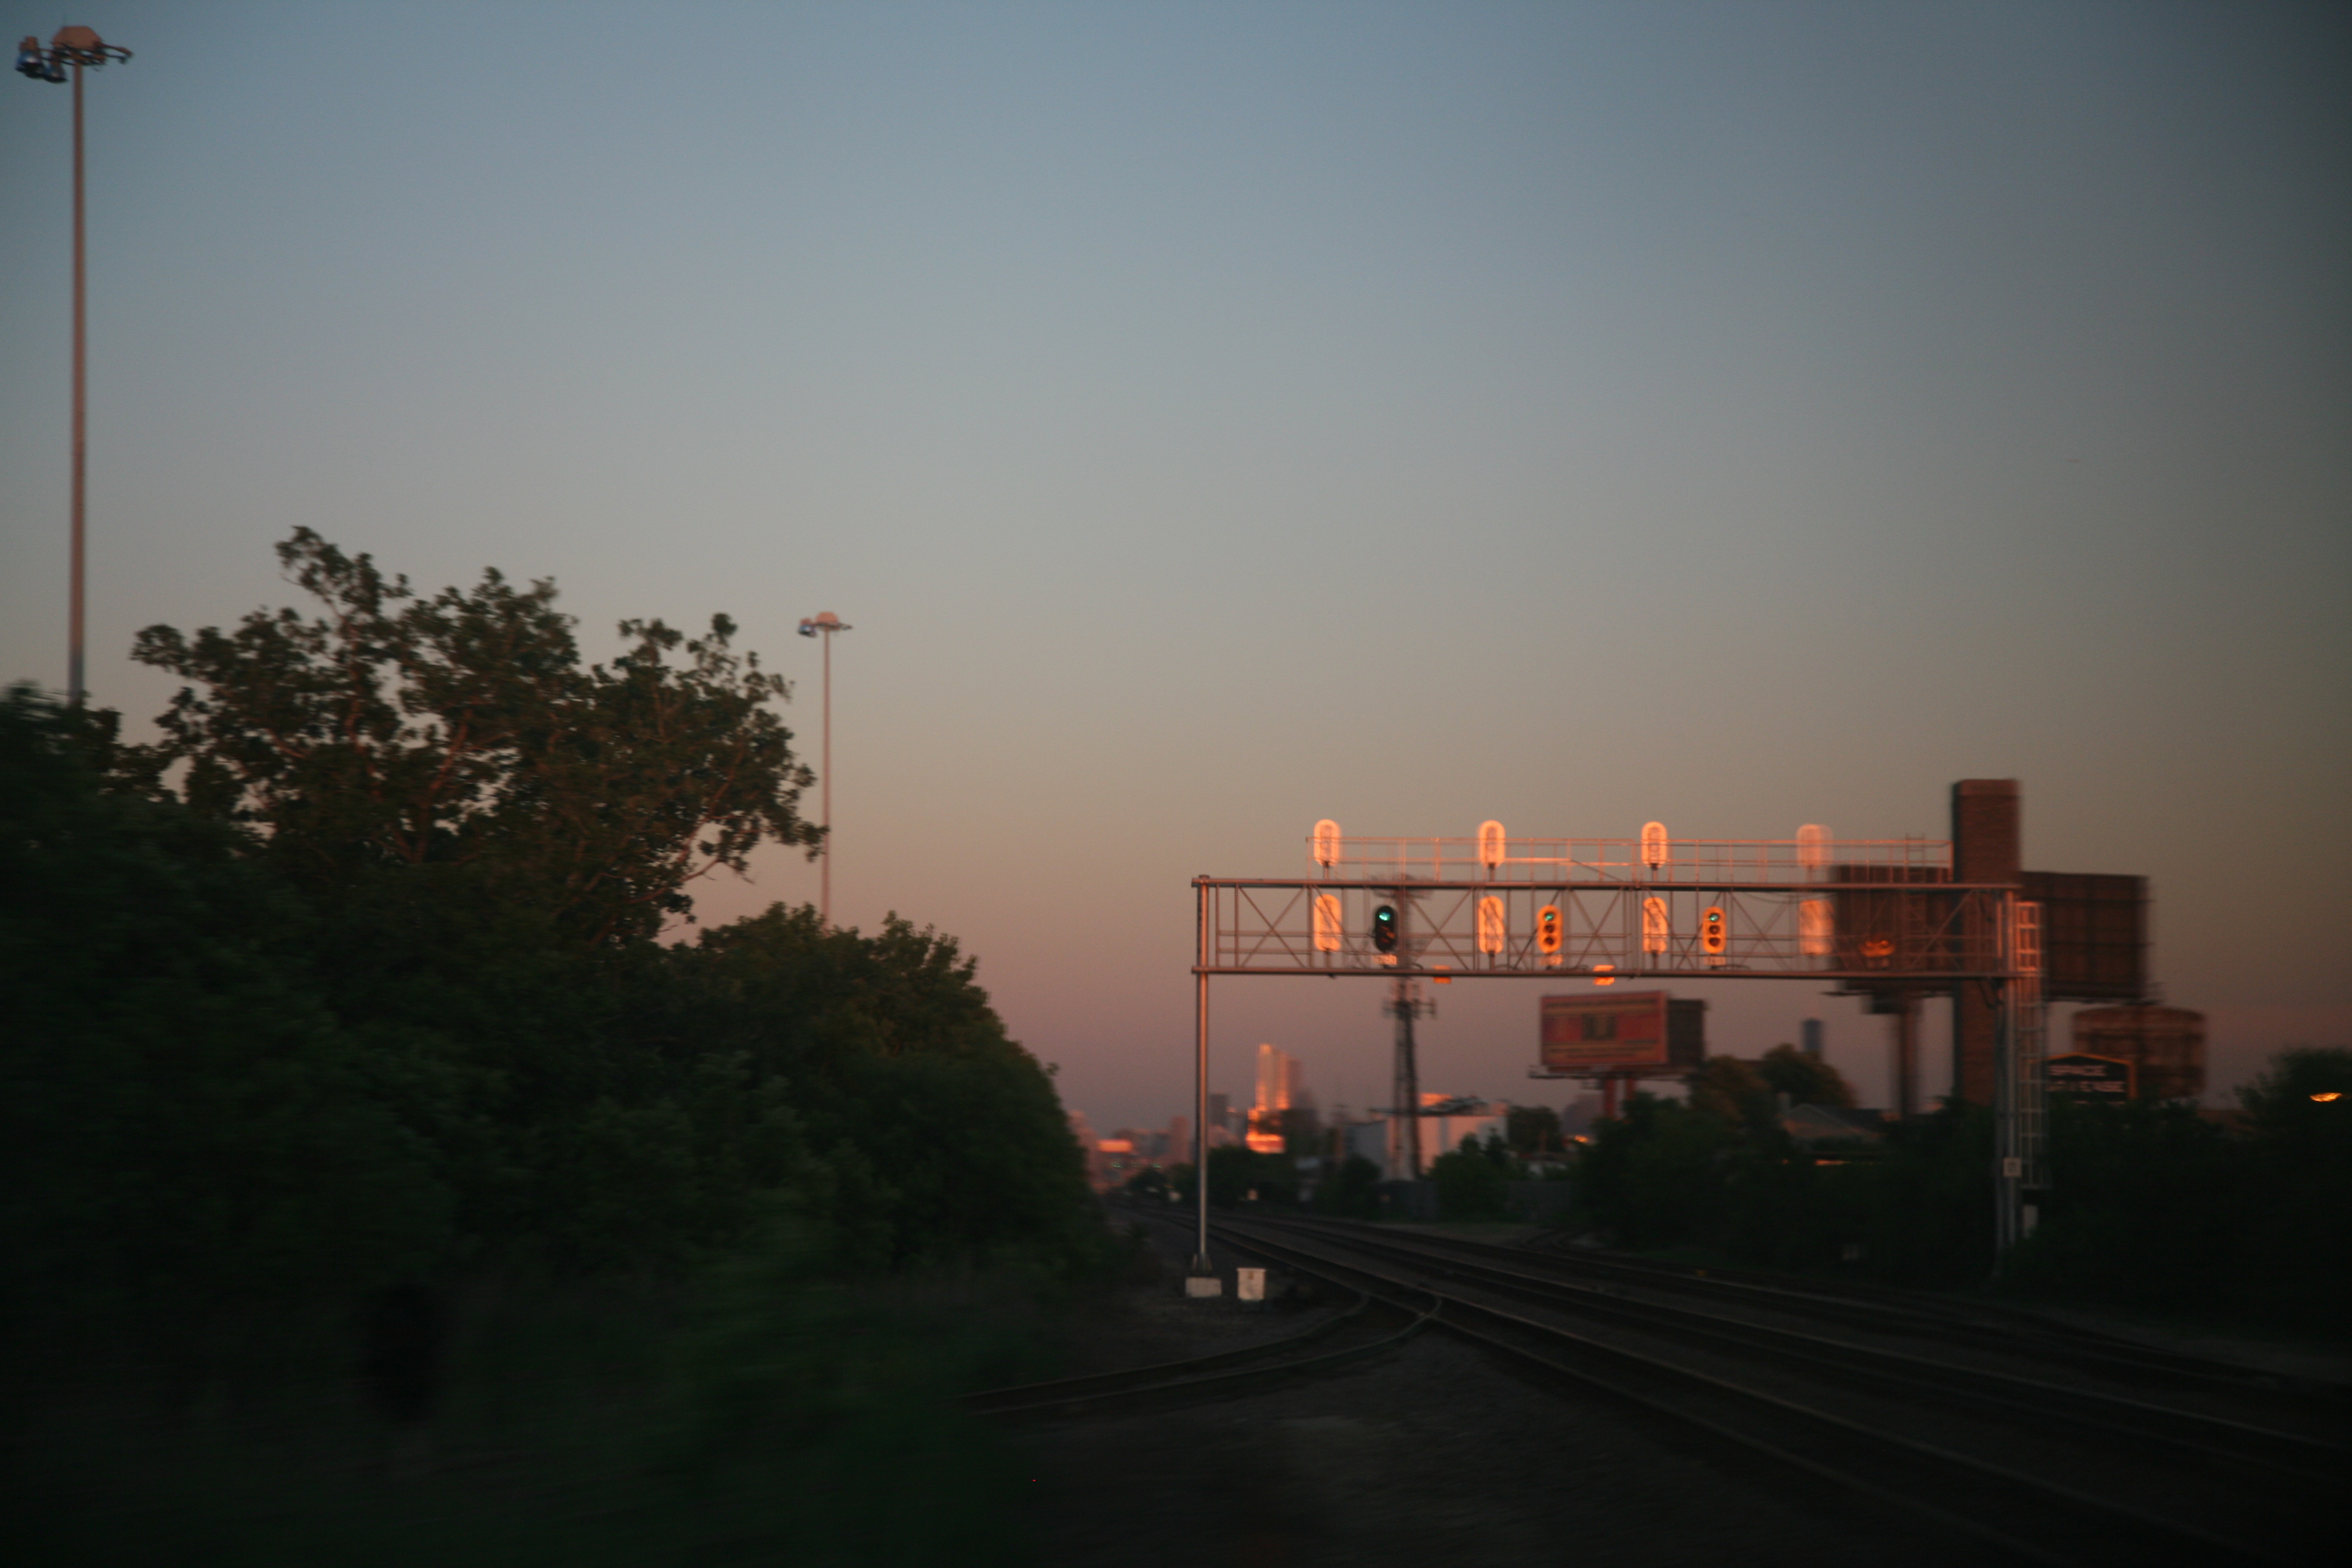
horizon, light, sky, fog, sunrise, sunset, skyline, night, sunlight, morning, dawn, cityscape, dusk, evening, haze, darkness, lighting, atmospheric phenomenon